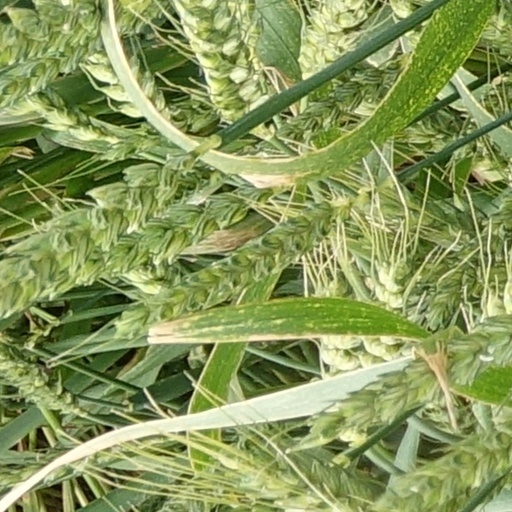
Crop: wheat